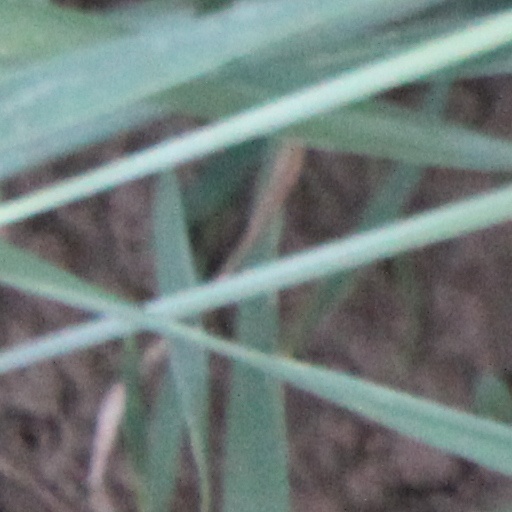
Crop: wheat